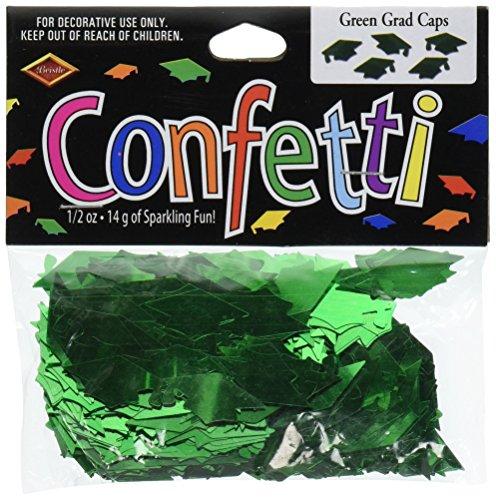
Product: Beistle CN007 Grad Caps Confetti, Green
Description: Great Condition.
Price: $4.52
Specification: ProductDimensions:5.2x4.5x0inches|ItemWeight:0.16ounces|ShippingWeight:0.32ounces(Viewshippingratesandpolicies)|Department:Decorations|Manufacturer:TheBeistleCompany|ASIN:B00AW0CUDS|DomesticShipping:ItemcanbeshippedwithinU.S.|InternationalShipping:ThisitemcanbeshippedtoselectcountriesoutsideoftheU.S.LearnMore|Itemmodelnumber:CN007